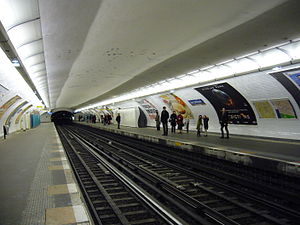
Les Sablons (metrostation) / Galleri
Les Sablons er en station på metronettet i Paris og betjener metrolinje 1. Den ligger i kommunen Neuilly-sur-Seine.